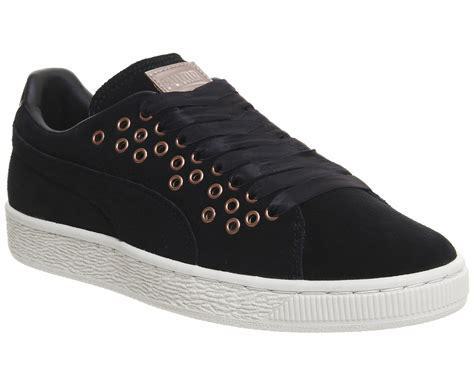
Brand: Puma
Model: Suede XL